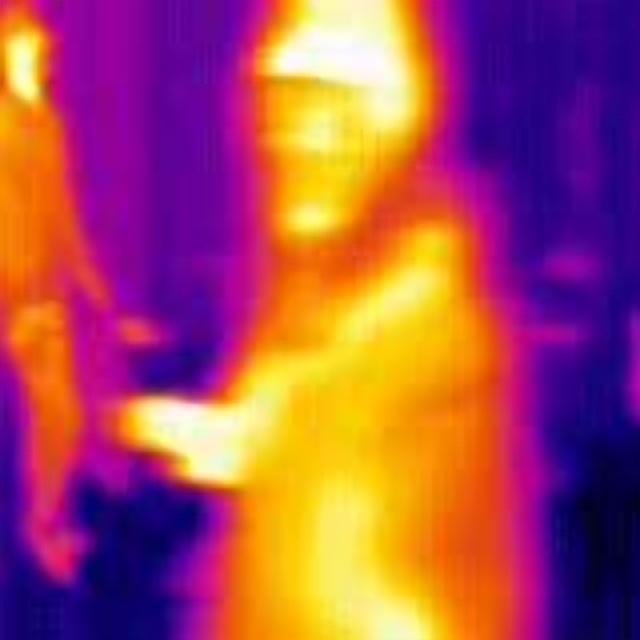
Detected objects:
label: person
label: person